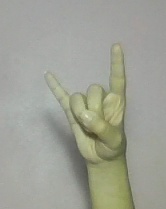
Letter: la